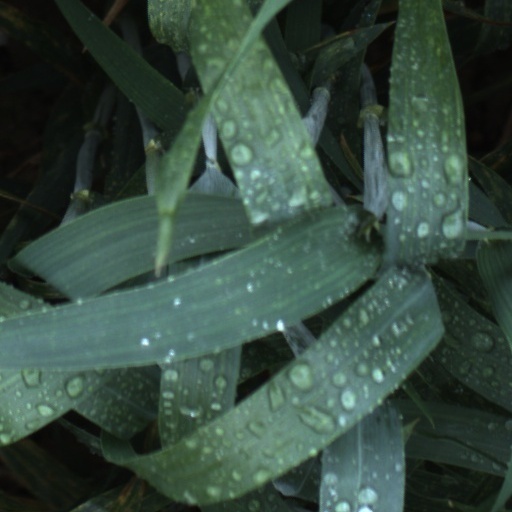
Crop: wheat